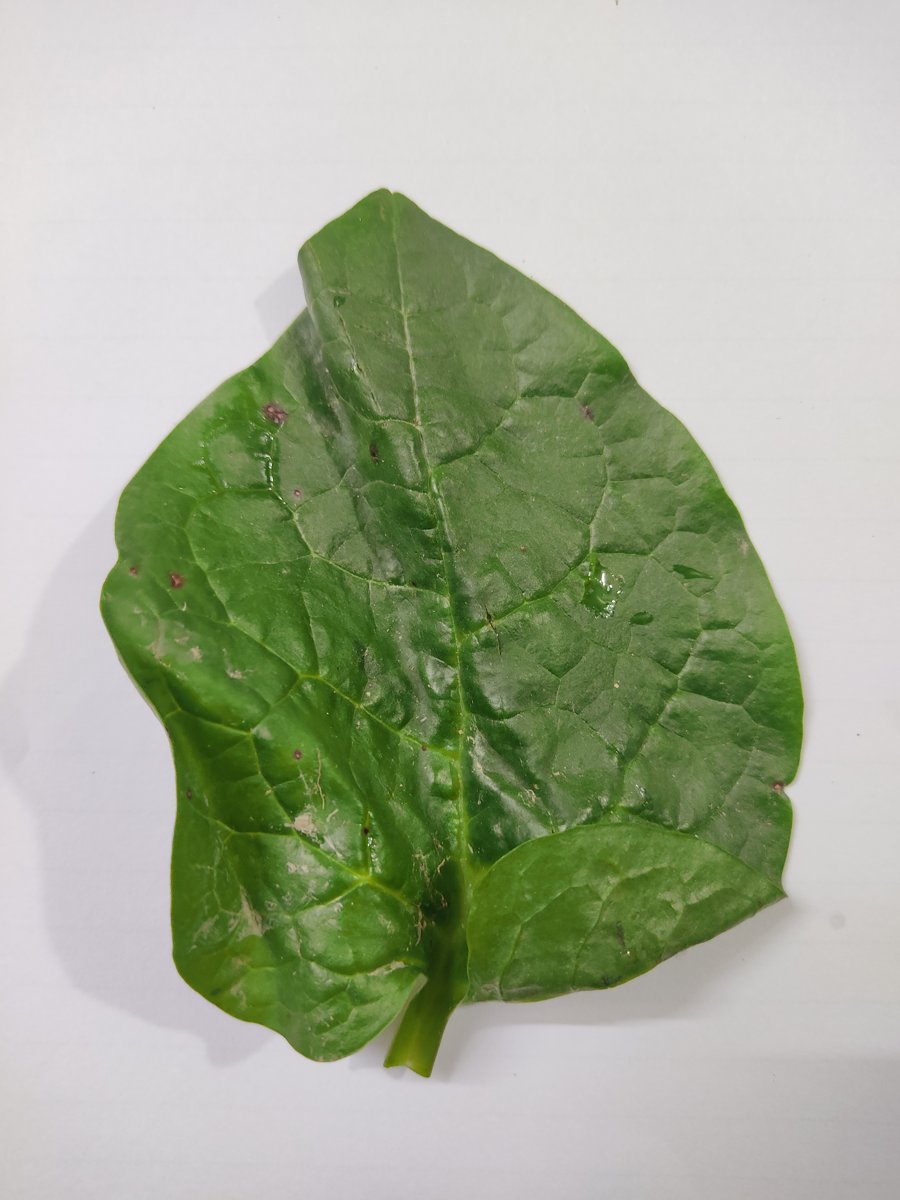
Label: Healthy-Leaf